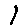
Label: 1